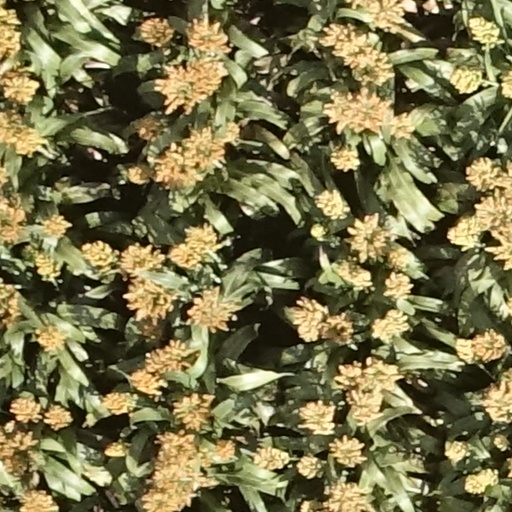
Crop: sorghum